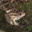
Label: frog